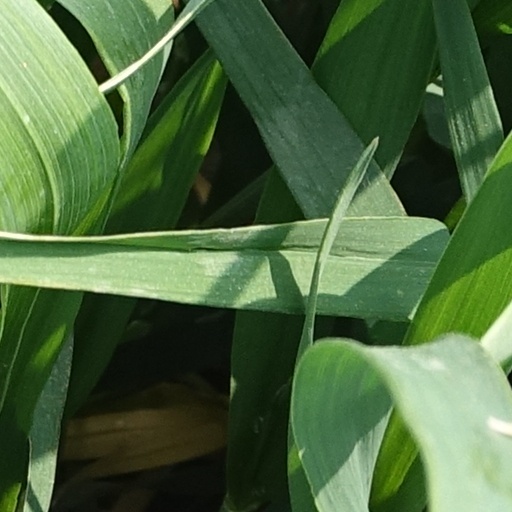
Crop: wheat